WEEB

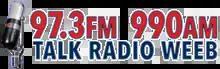
Logo before 104.1 translator sign on

In 2016, WEEB added the first of two FM translators, W247CE (97.3 FM), to bring its signal to the FM band.